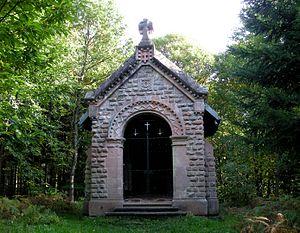
Chapelle au Col de la Chapelotte (Meurthe-et-Moselle)
Le col de la Chapelotte est un col de montagne de Meurthe-et-Moselle situé à une altitude de 446 mètres, au sein du massif des Vosges. Le col de la Chapelotte a été le théâtre de violents affrontements pendant la Première Guerre mondiale.